Mess dress uniform

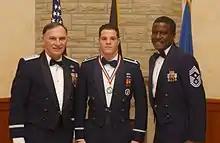
United States Air Force personnel in mess dress uniforms.

Swedish full mess dress (known as "stor mässdräkt") is formal wear to be worn on occasions when a civilian would wear white tie or a morning dress. The Swedish Army code for full mess dress is m/86, the navy is m/1878, and the air force m/1938. The numbers represent the year in which the style was introduced. The full mess dress is thus the equivalent of full dress uniform for units which don't have their unit-specific full dress uniform traditions.